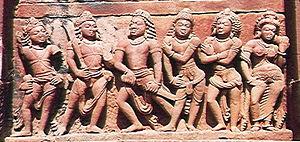
Divali, également appelée Diwali ou Deepavali, est une fête majeure dans le monde indien. « Divali » est la forme contractée de « Dipavali », tiré du sanskrit « rangée de lampes ». Indissociable de la grande fête de Dussehra, qui a lieu vingt jours avant, elle commémore le retour de Rama à Ayodhya. Ses habitants avaient alors éclairé les rues où passait le roi avec des lampes dip.
Les Gupta sont une dynastie ayant régné sur le nord de l'Inde de la fin du IIIᵉ siècle aux alentours du milieu du VIᵉ siècle. Leur origine reste mystérieuse et il est probable qu'ils aient tout d'abord été un clan de roitelets à la tête de petits États dans la vallée du Gange et de ses affluents. Cette dynastie connaît une expansion rapide au IVᵉ siècle, sous l'impulsion des conquérants Chandragupta et Samudragupta, et voit l'apogée de sa prospérité durant la première moitié du Vᵉ siècle, notamment sous le règne de Kumâragupta Iᵉʳ et de son fils Skandagupta. Le déclin des Gupta débute ensuite, sous l'effet d'invasions extérieures et de forces centrifuges, et leur fin reste mal connue.